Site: brandenburg
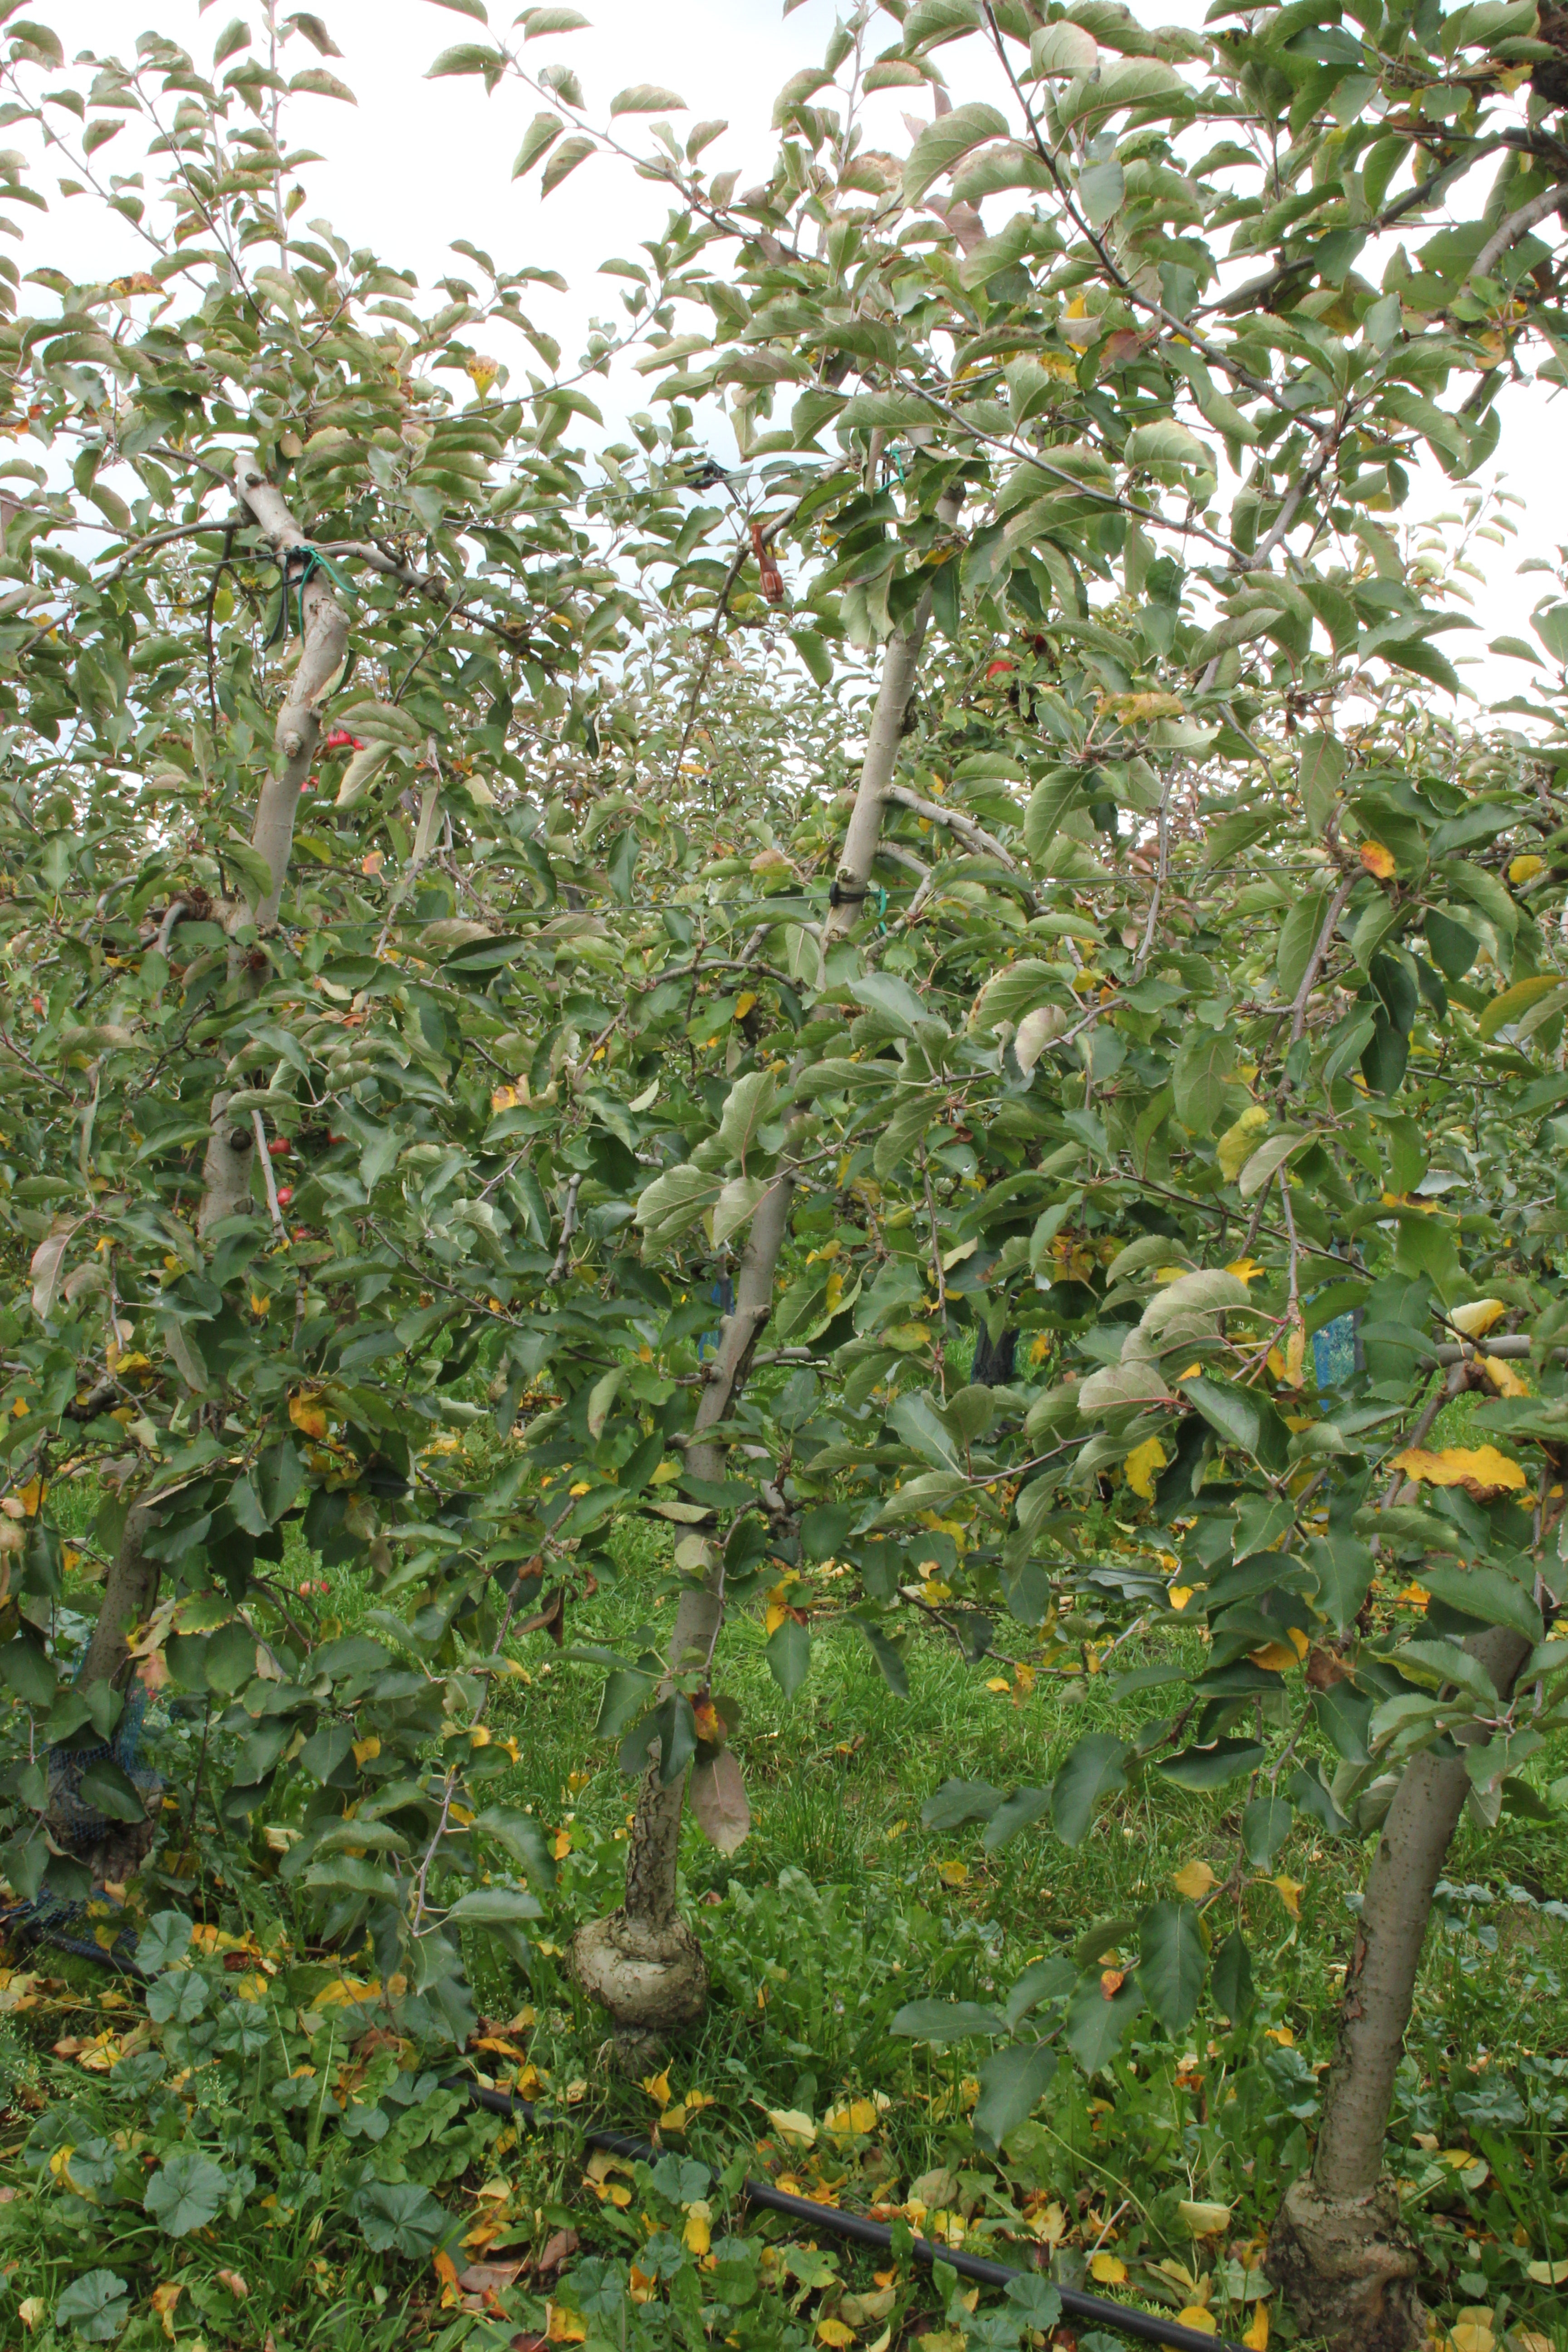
Growth stage (BBCH 91): Senescence, beginning of dormancy